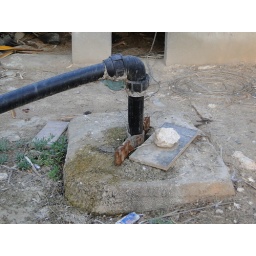
borewell for water in farm house